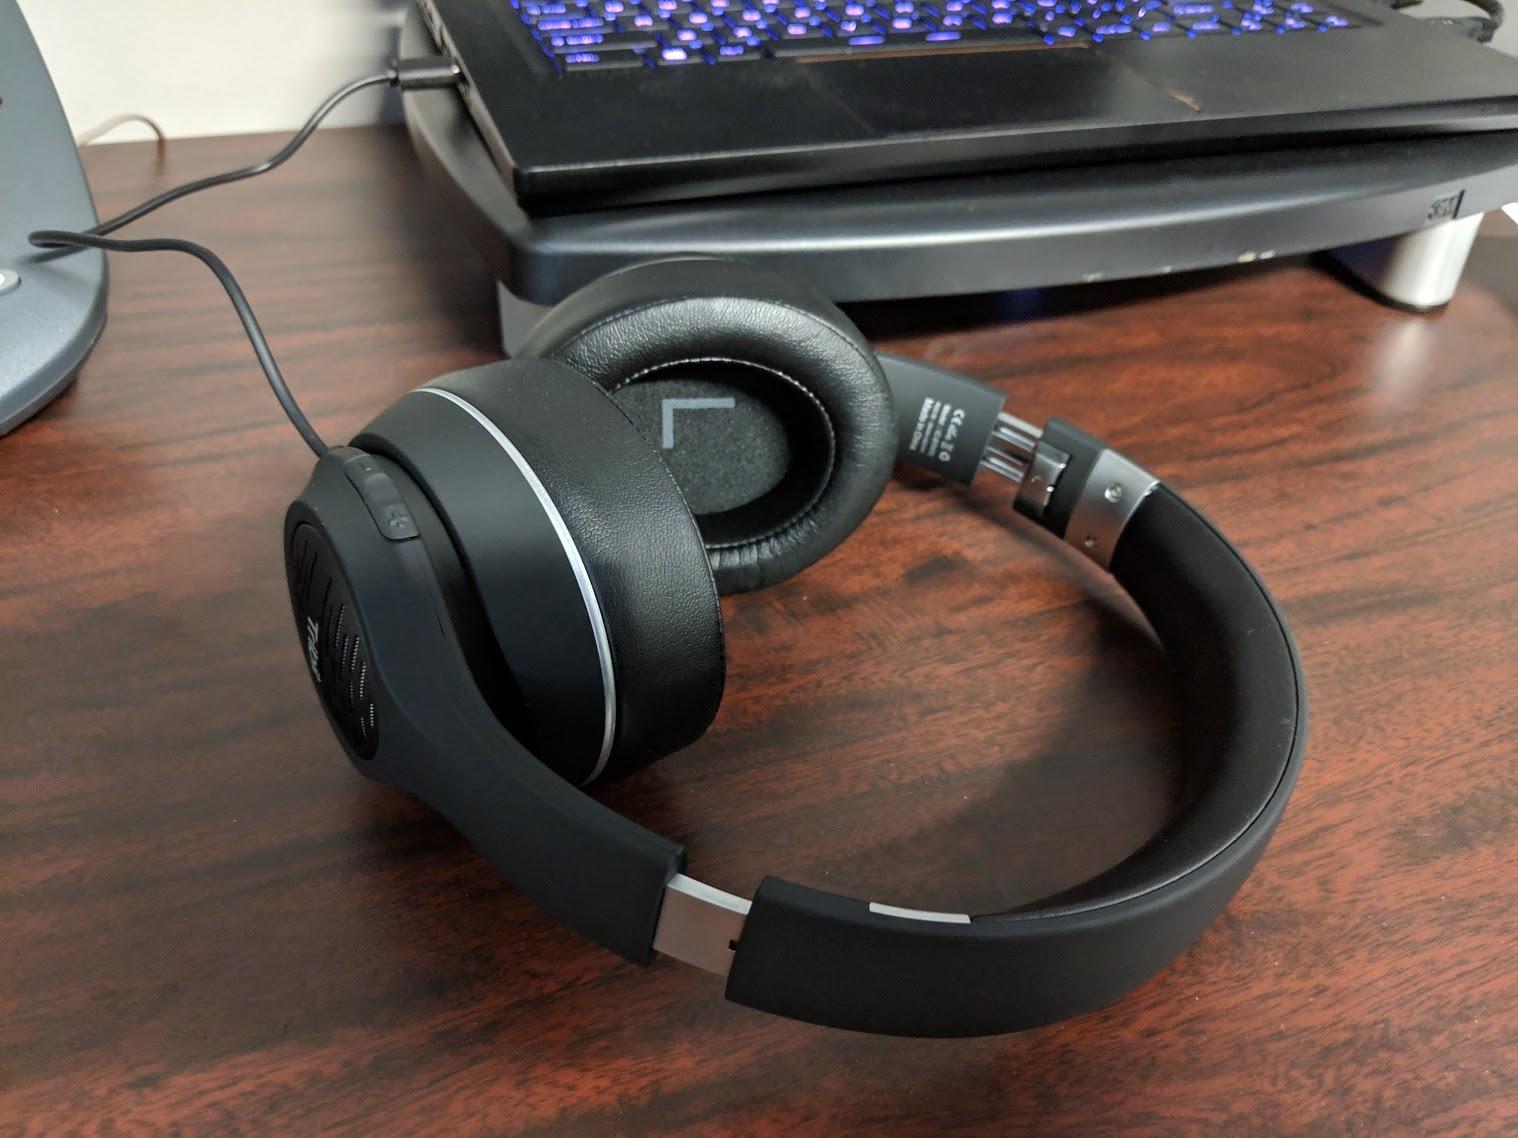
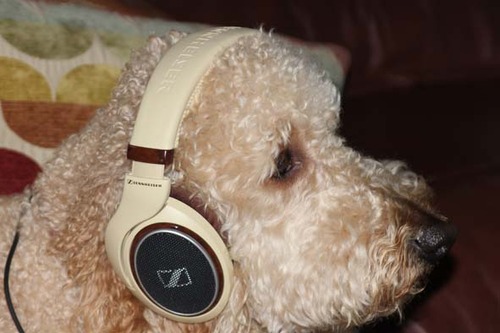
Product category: headphones
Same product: no